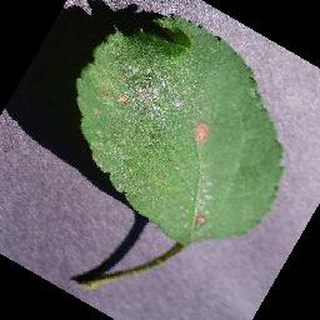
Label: apple_black_rot